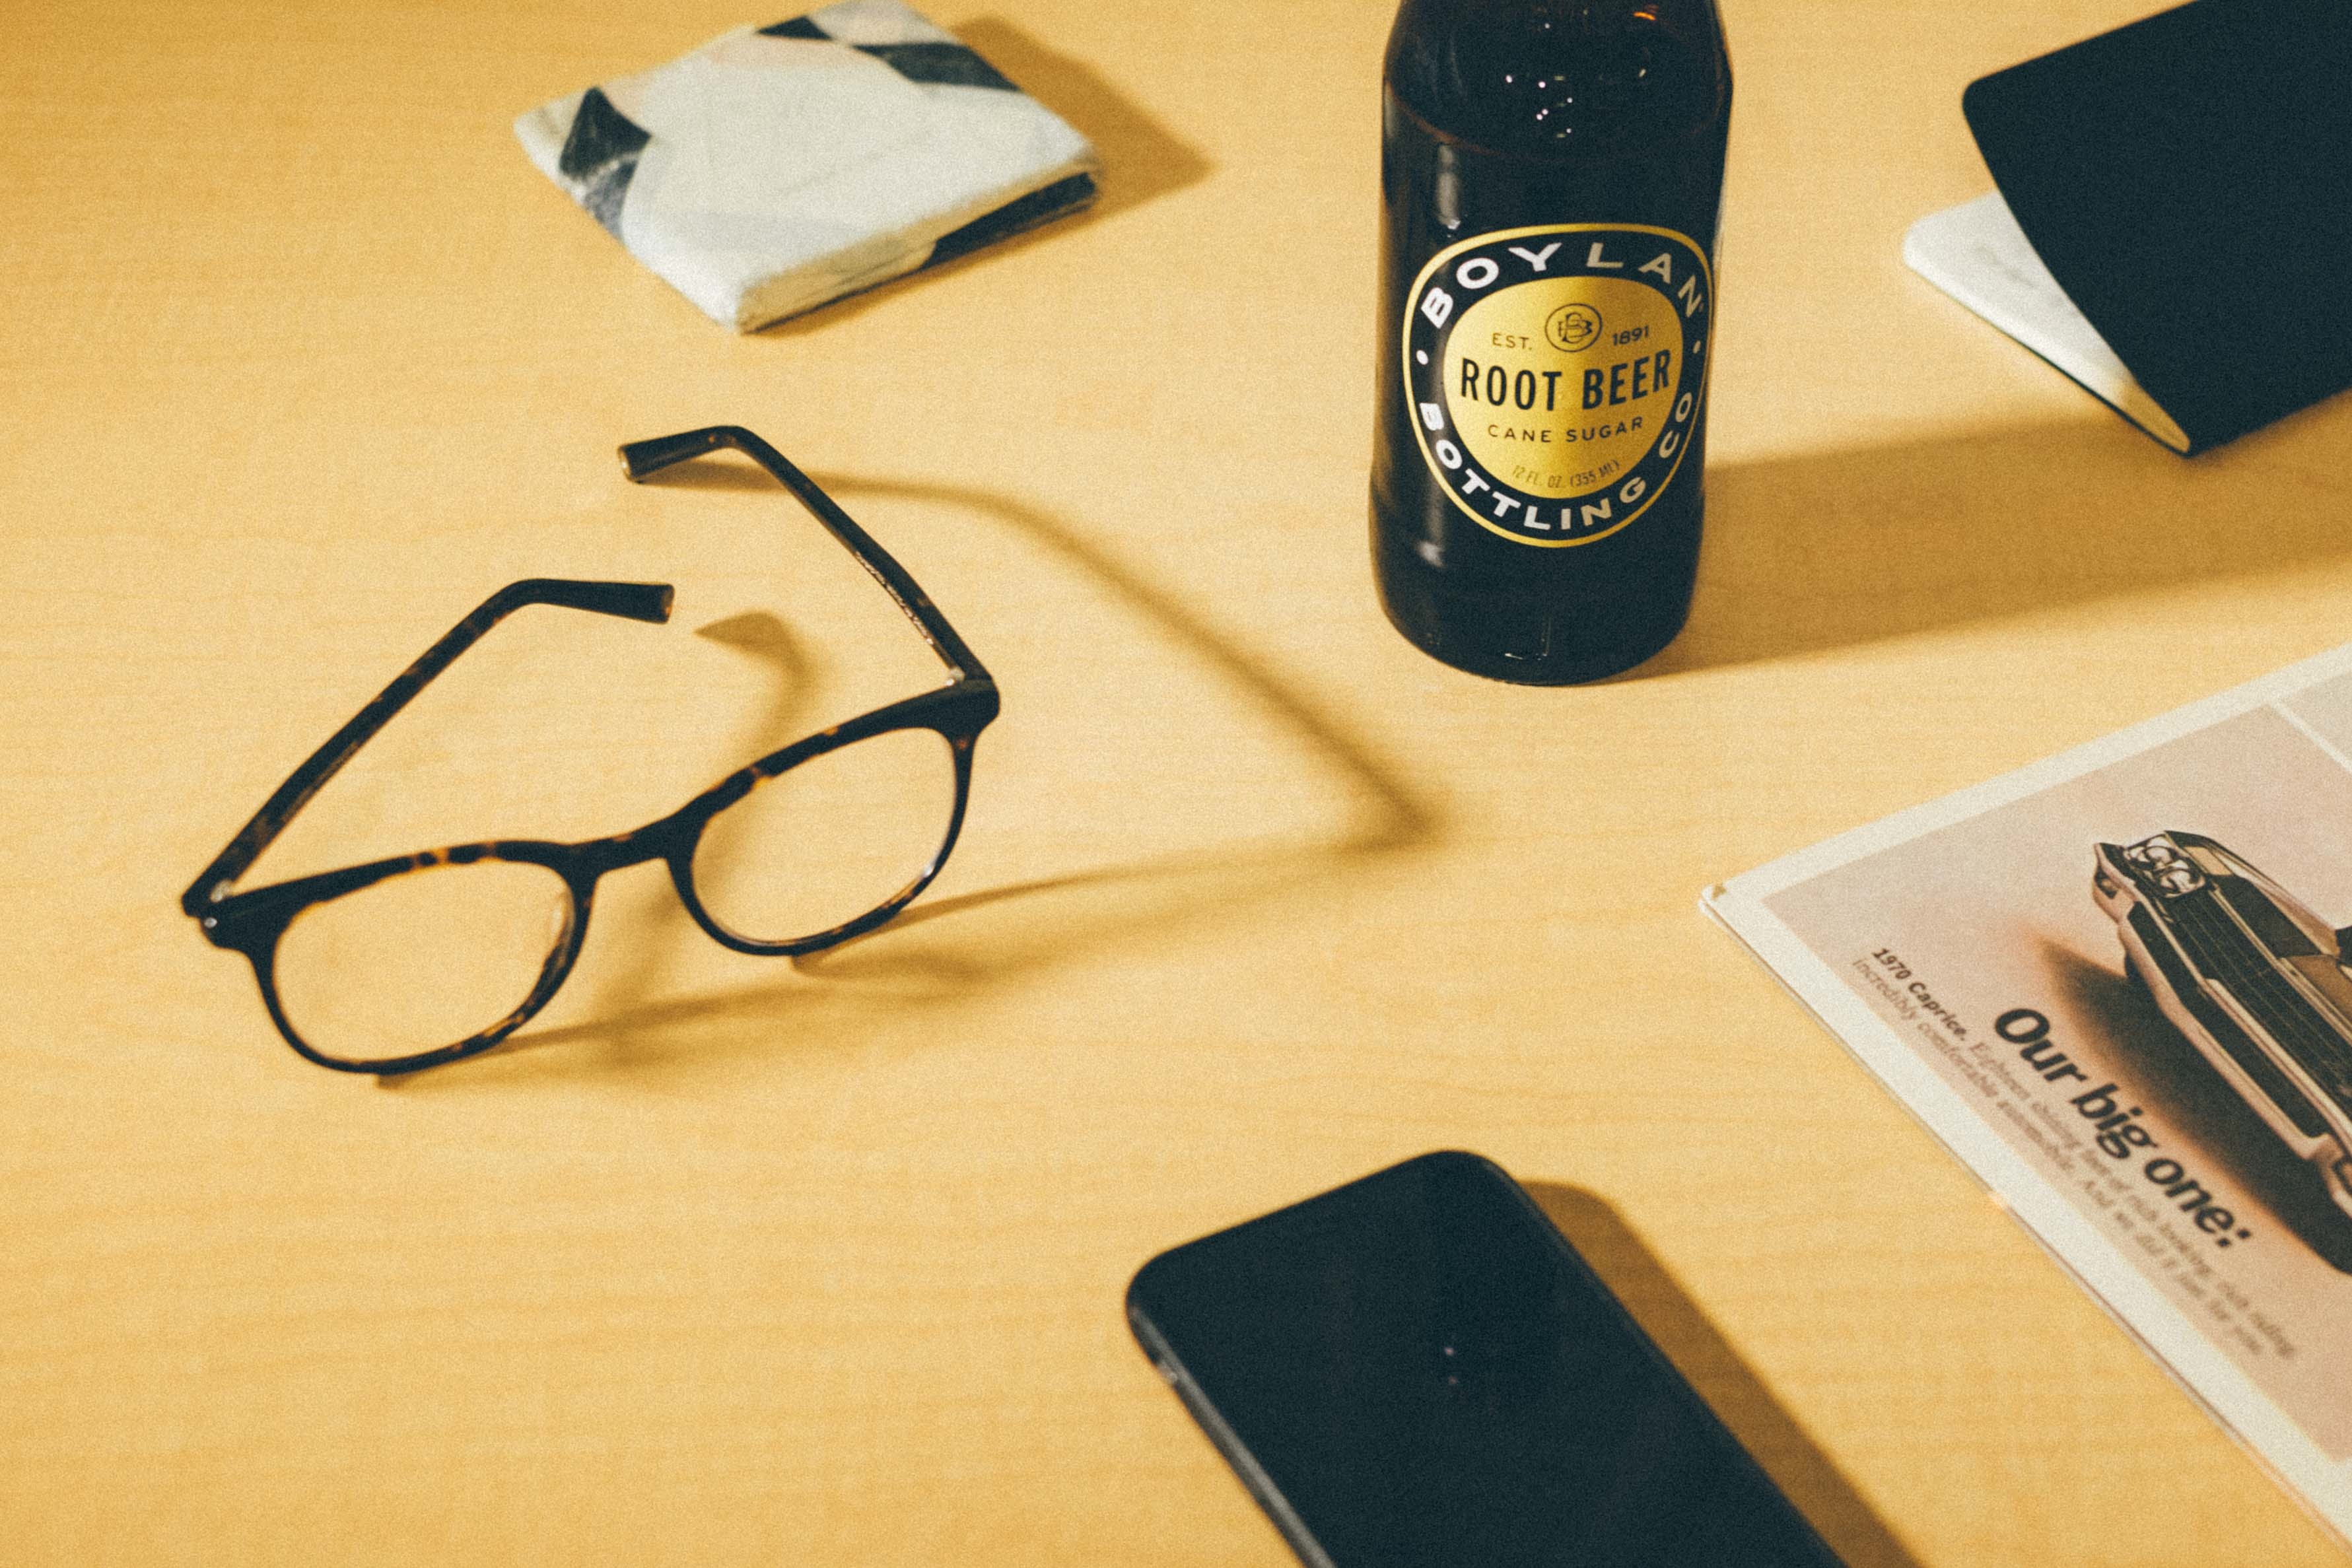
writing, brand, product, glasses, eyewear, vision care